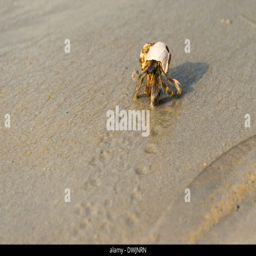
a hermit crab on a beach